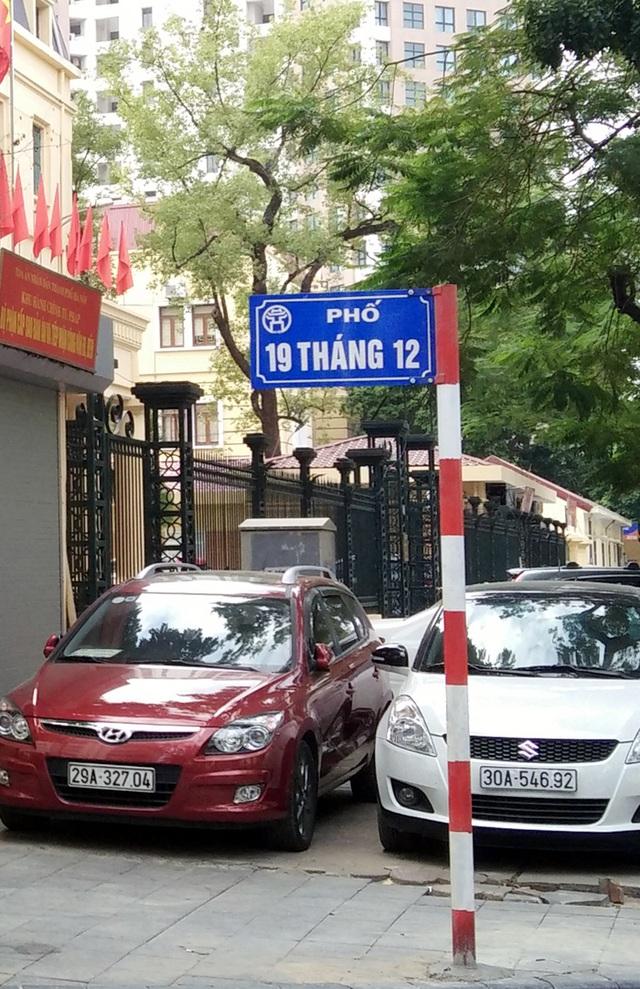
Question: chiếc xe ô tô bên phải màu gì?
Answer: màu trắng